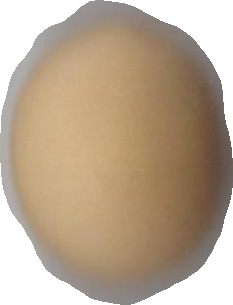
Variety: Grobogan